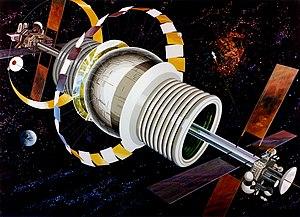
Une sphère de Bernal est un modèle proposé pour la colonisation spatiale, comme un habitat à long terme pour des résidents permanents, proposé pour la première fois en 1929 par John Desmond Bernal.
Les Villes de l'espace : vers le peuplement, l'industrialisation et la production d'énergie dans l'espace est un livre publié en 1977, écrit par Gerard K. O'Neill, et constitue une feuille de route pour ce que les États-Unis pourraient faire dans l'espace après le programme Apollo. Il envisage de construire de grandes colonies habitées sous la forme de cylindres O'Neill, en particulier près des points de Lagrange. Ces colonies seraient construites en utilisant des matières premières tirées de la surface lunaire à l'aide d'une catapulte électromagnétique fonctionnant avec des panneaux solaires ainsi que depuis des astéroïdes, et financées par la construction de centrale solaires orbitales.